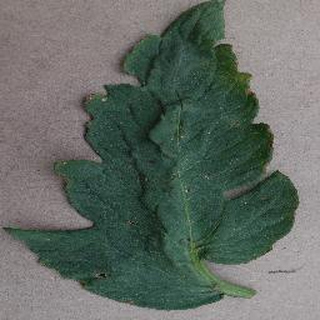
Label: tomato_bacterial_spot